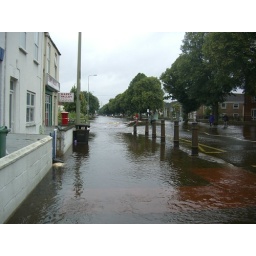
Botley Road and pavement under water